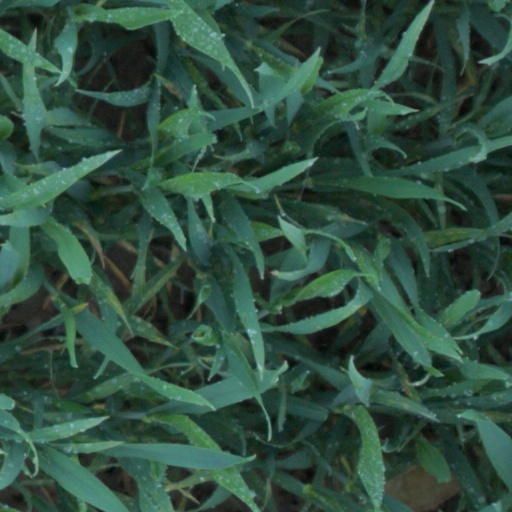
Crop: wheat